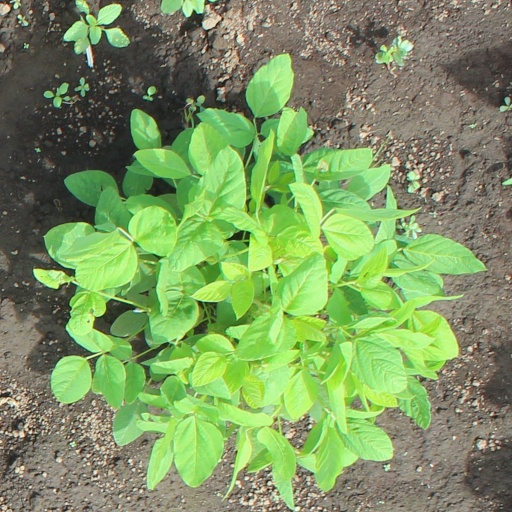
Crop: soybean